St Catherine's Hill, Dorset

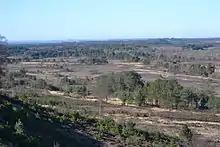
View over the heath covered eastern slopes and Town Common

St Catherine's Hill, together with Ramsdown and Blackwater hills, comprise a long ridge running roughly north to south between the Avon and Stour valleys just to the north-west of where the rivers converge in the borough of Christchurch in Dorset. The top of this ridge is almost a level plateau, above sea-level at the southern end and in the north. St Catherine's hill, in the south, forms the highest point of this three hill chain at and has some of the steepest slopes at 1:1 or 45°. The site is a mixture of woodland and heath and is part of a larger Site of Special Scientific Interest (SSSI). The eastern slopes and foot of the hill, an area referred to as the Town Common, is almost exclusively open heath and as such has also been designated a Special Protection Area (SPA) and Special Area of Conservation (SAC).